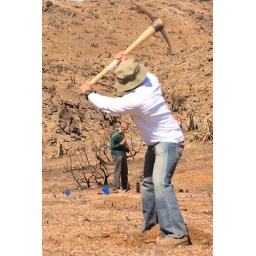
Marine plants new tree in desert